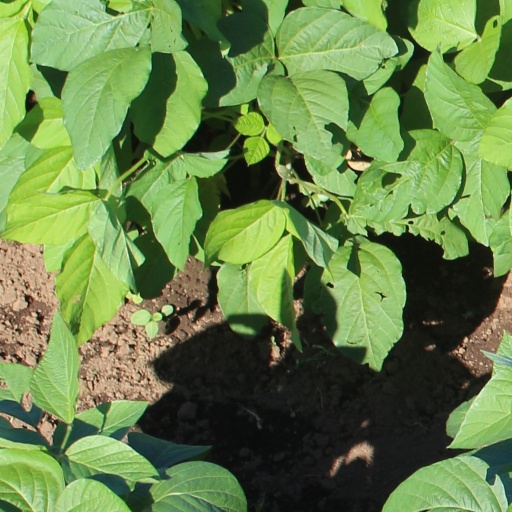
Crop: soybean